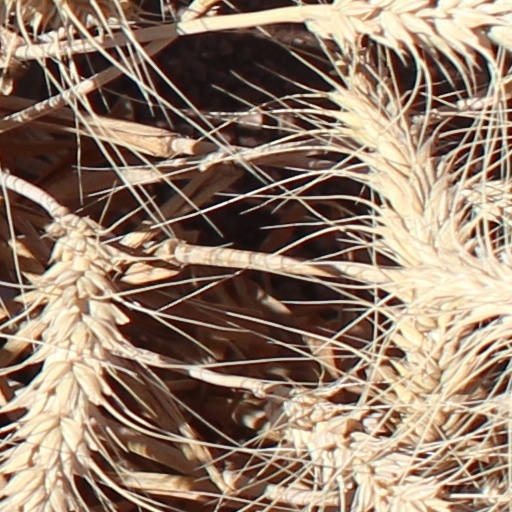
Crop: wheat